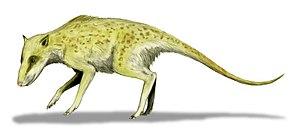
Les cétacés ou Cetacea forment un infra-ordre de mammifères aquatiques.
Indohyus était un genre de petit ongulé de 10 kg environ qui vivait à l'Éocène, il y a environ 48 millions d’années.
Les Raoellidae sont une famille fossile de mammifères placentaires ayant vécu en Asie durant l'Éocène il y a environ 45 Ma.